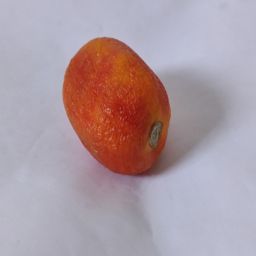
Crop: Tomato
Quality: Old